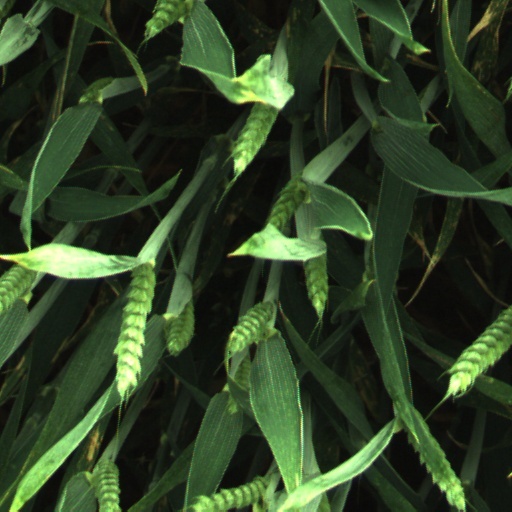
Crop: wheat